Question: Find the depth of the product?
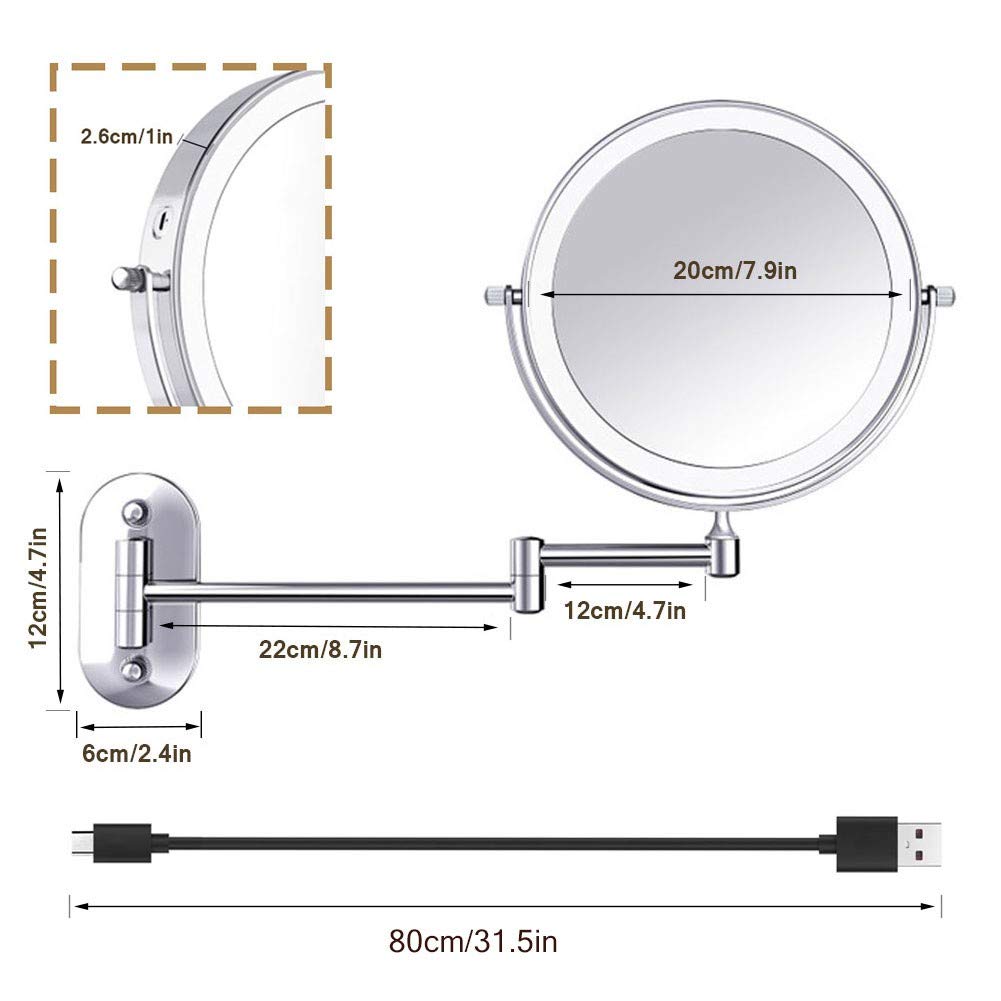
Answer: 12.0 centimetre